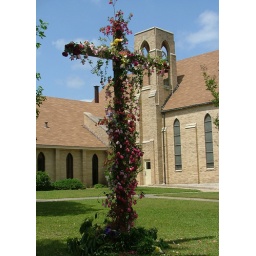
A cross decorated with flowers is an Easter tradition at First Presbyterian Church in Monticello, Arkansas.